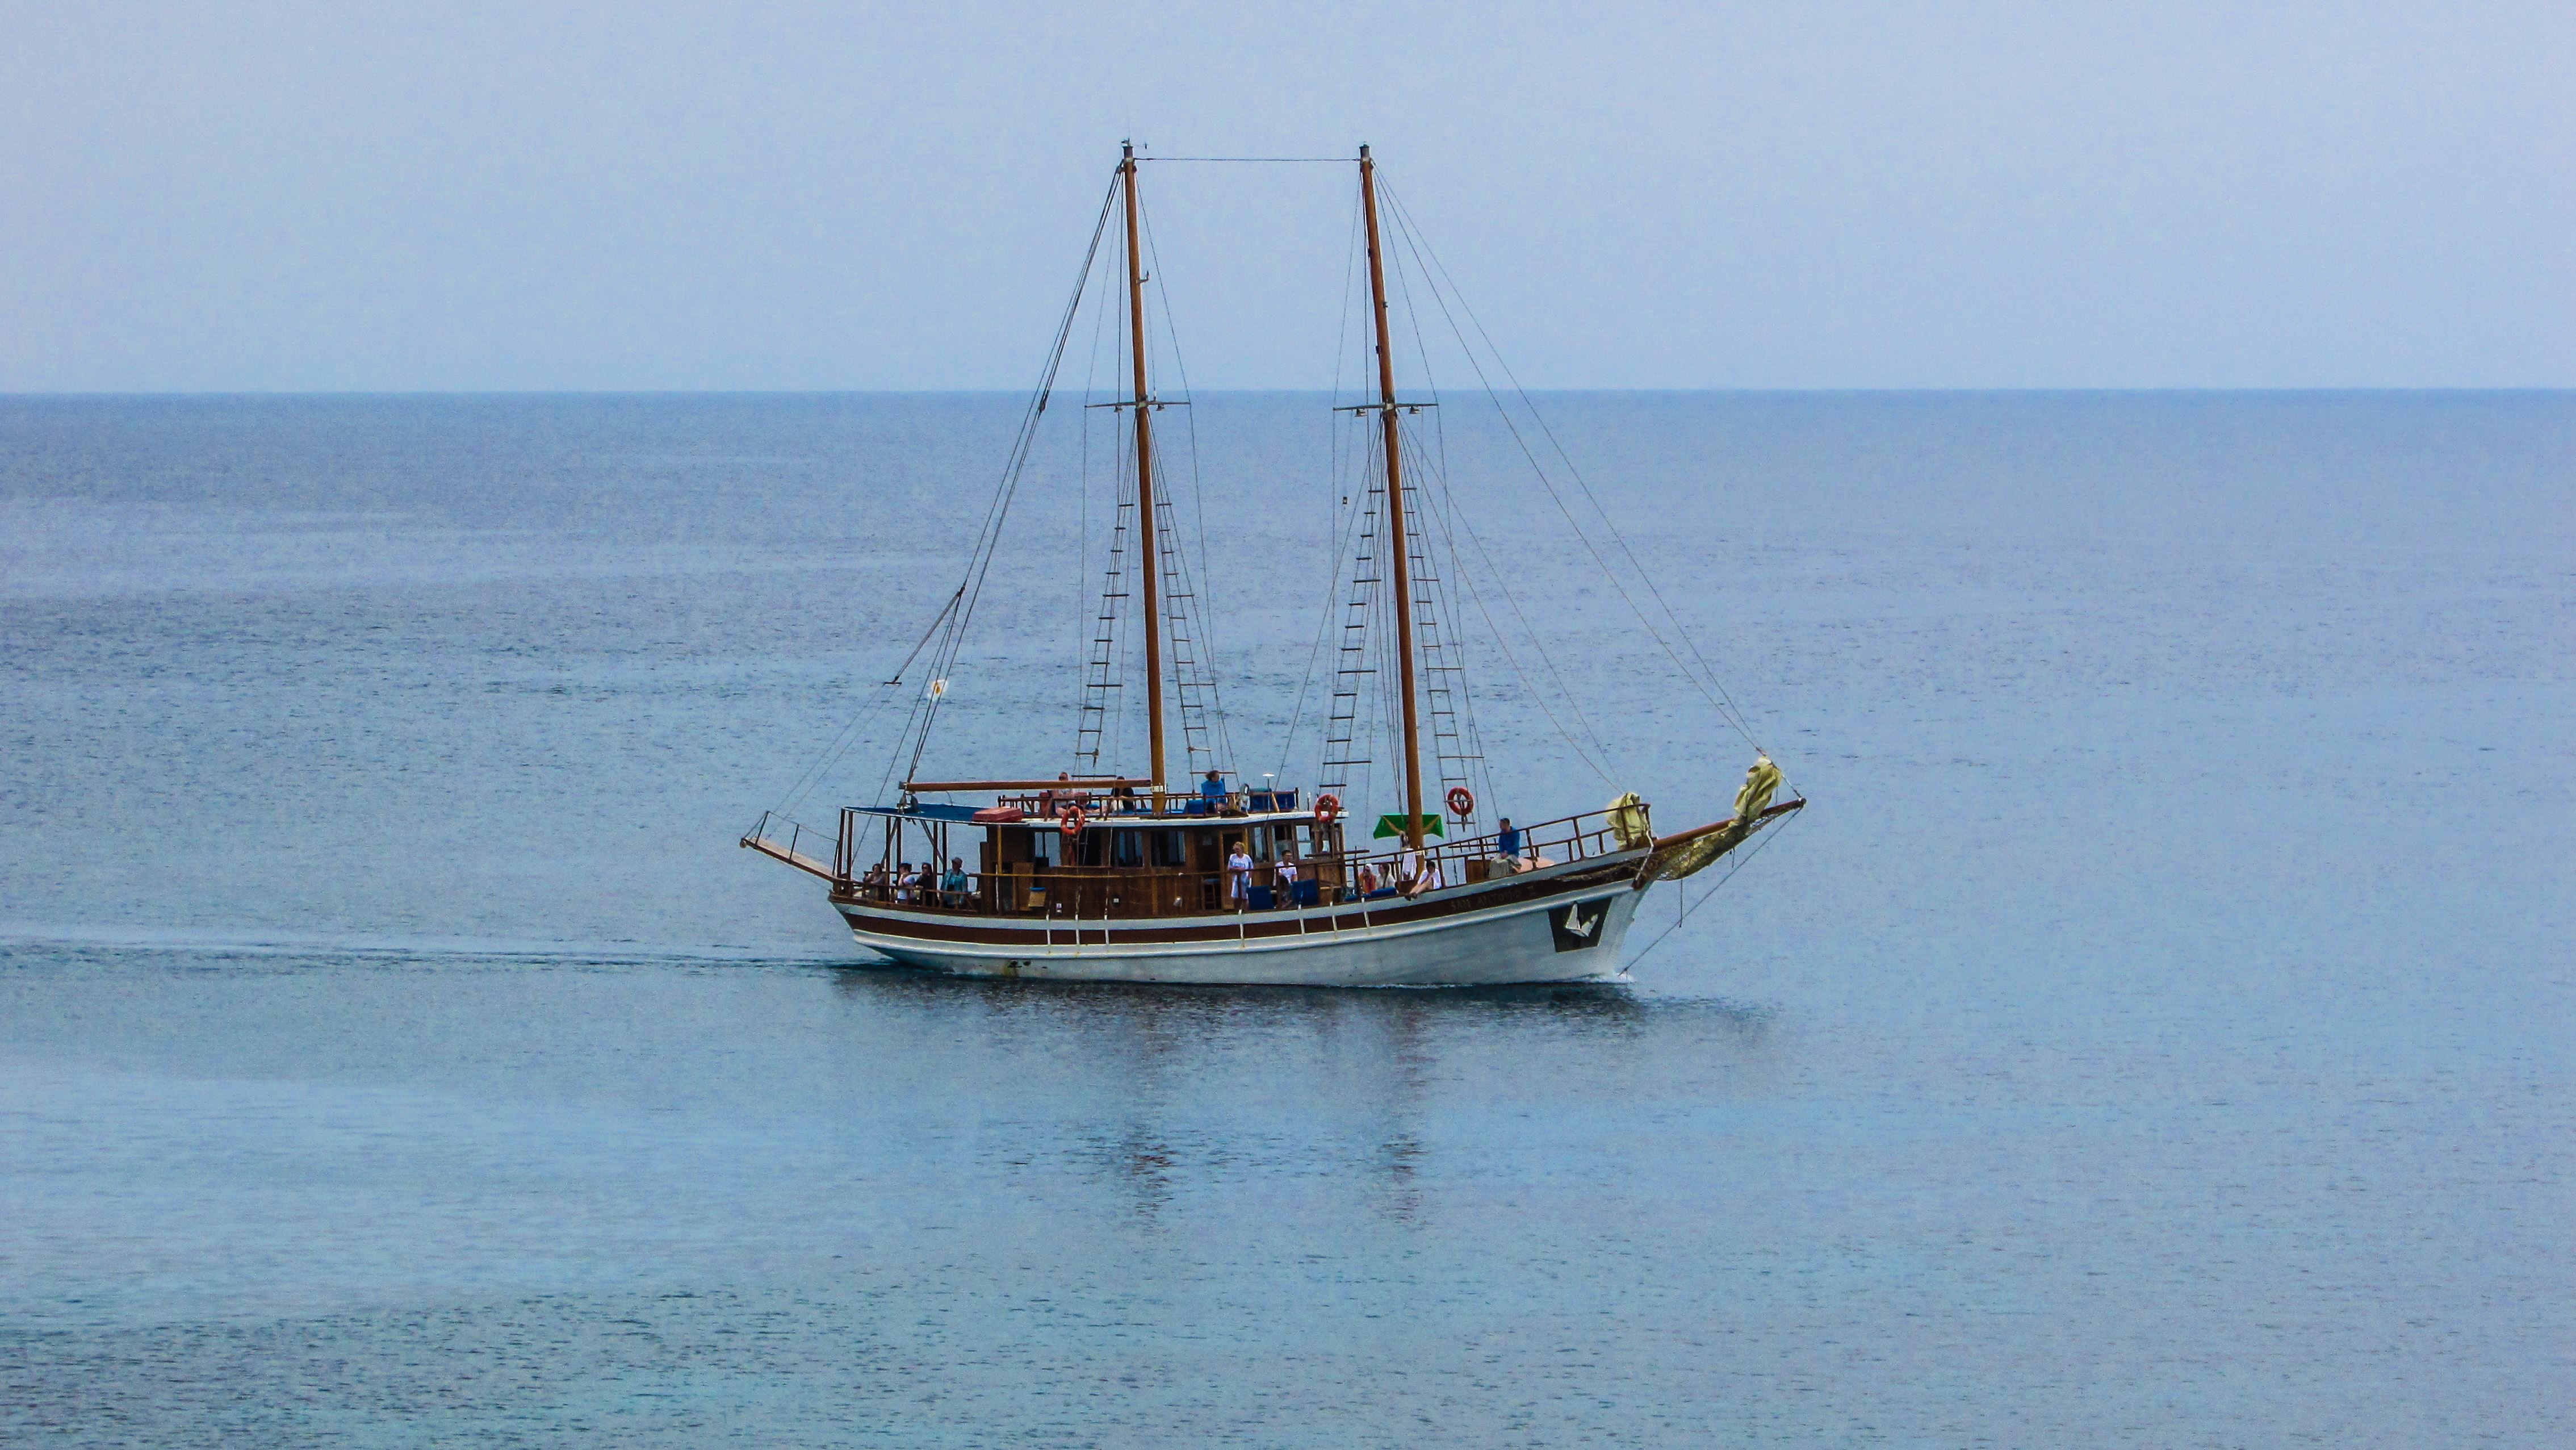
sea, boat, ship, vehicle, mast, sailing, seascape, bay, tourism, leisure, sailboat, sail, watercraft, schooner, cavo greko, cyprus, sailing ship, fishing vessel, fishing trawler